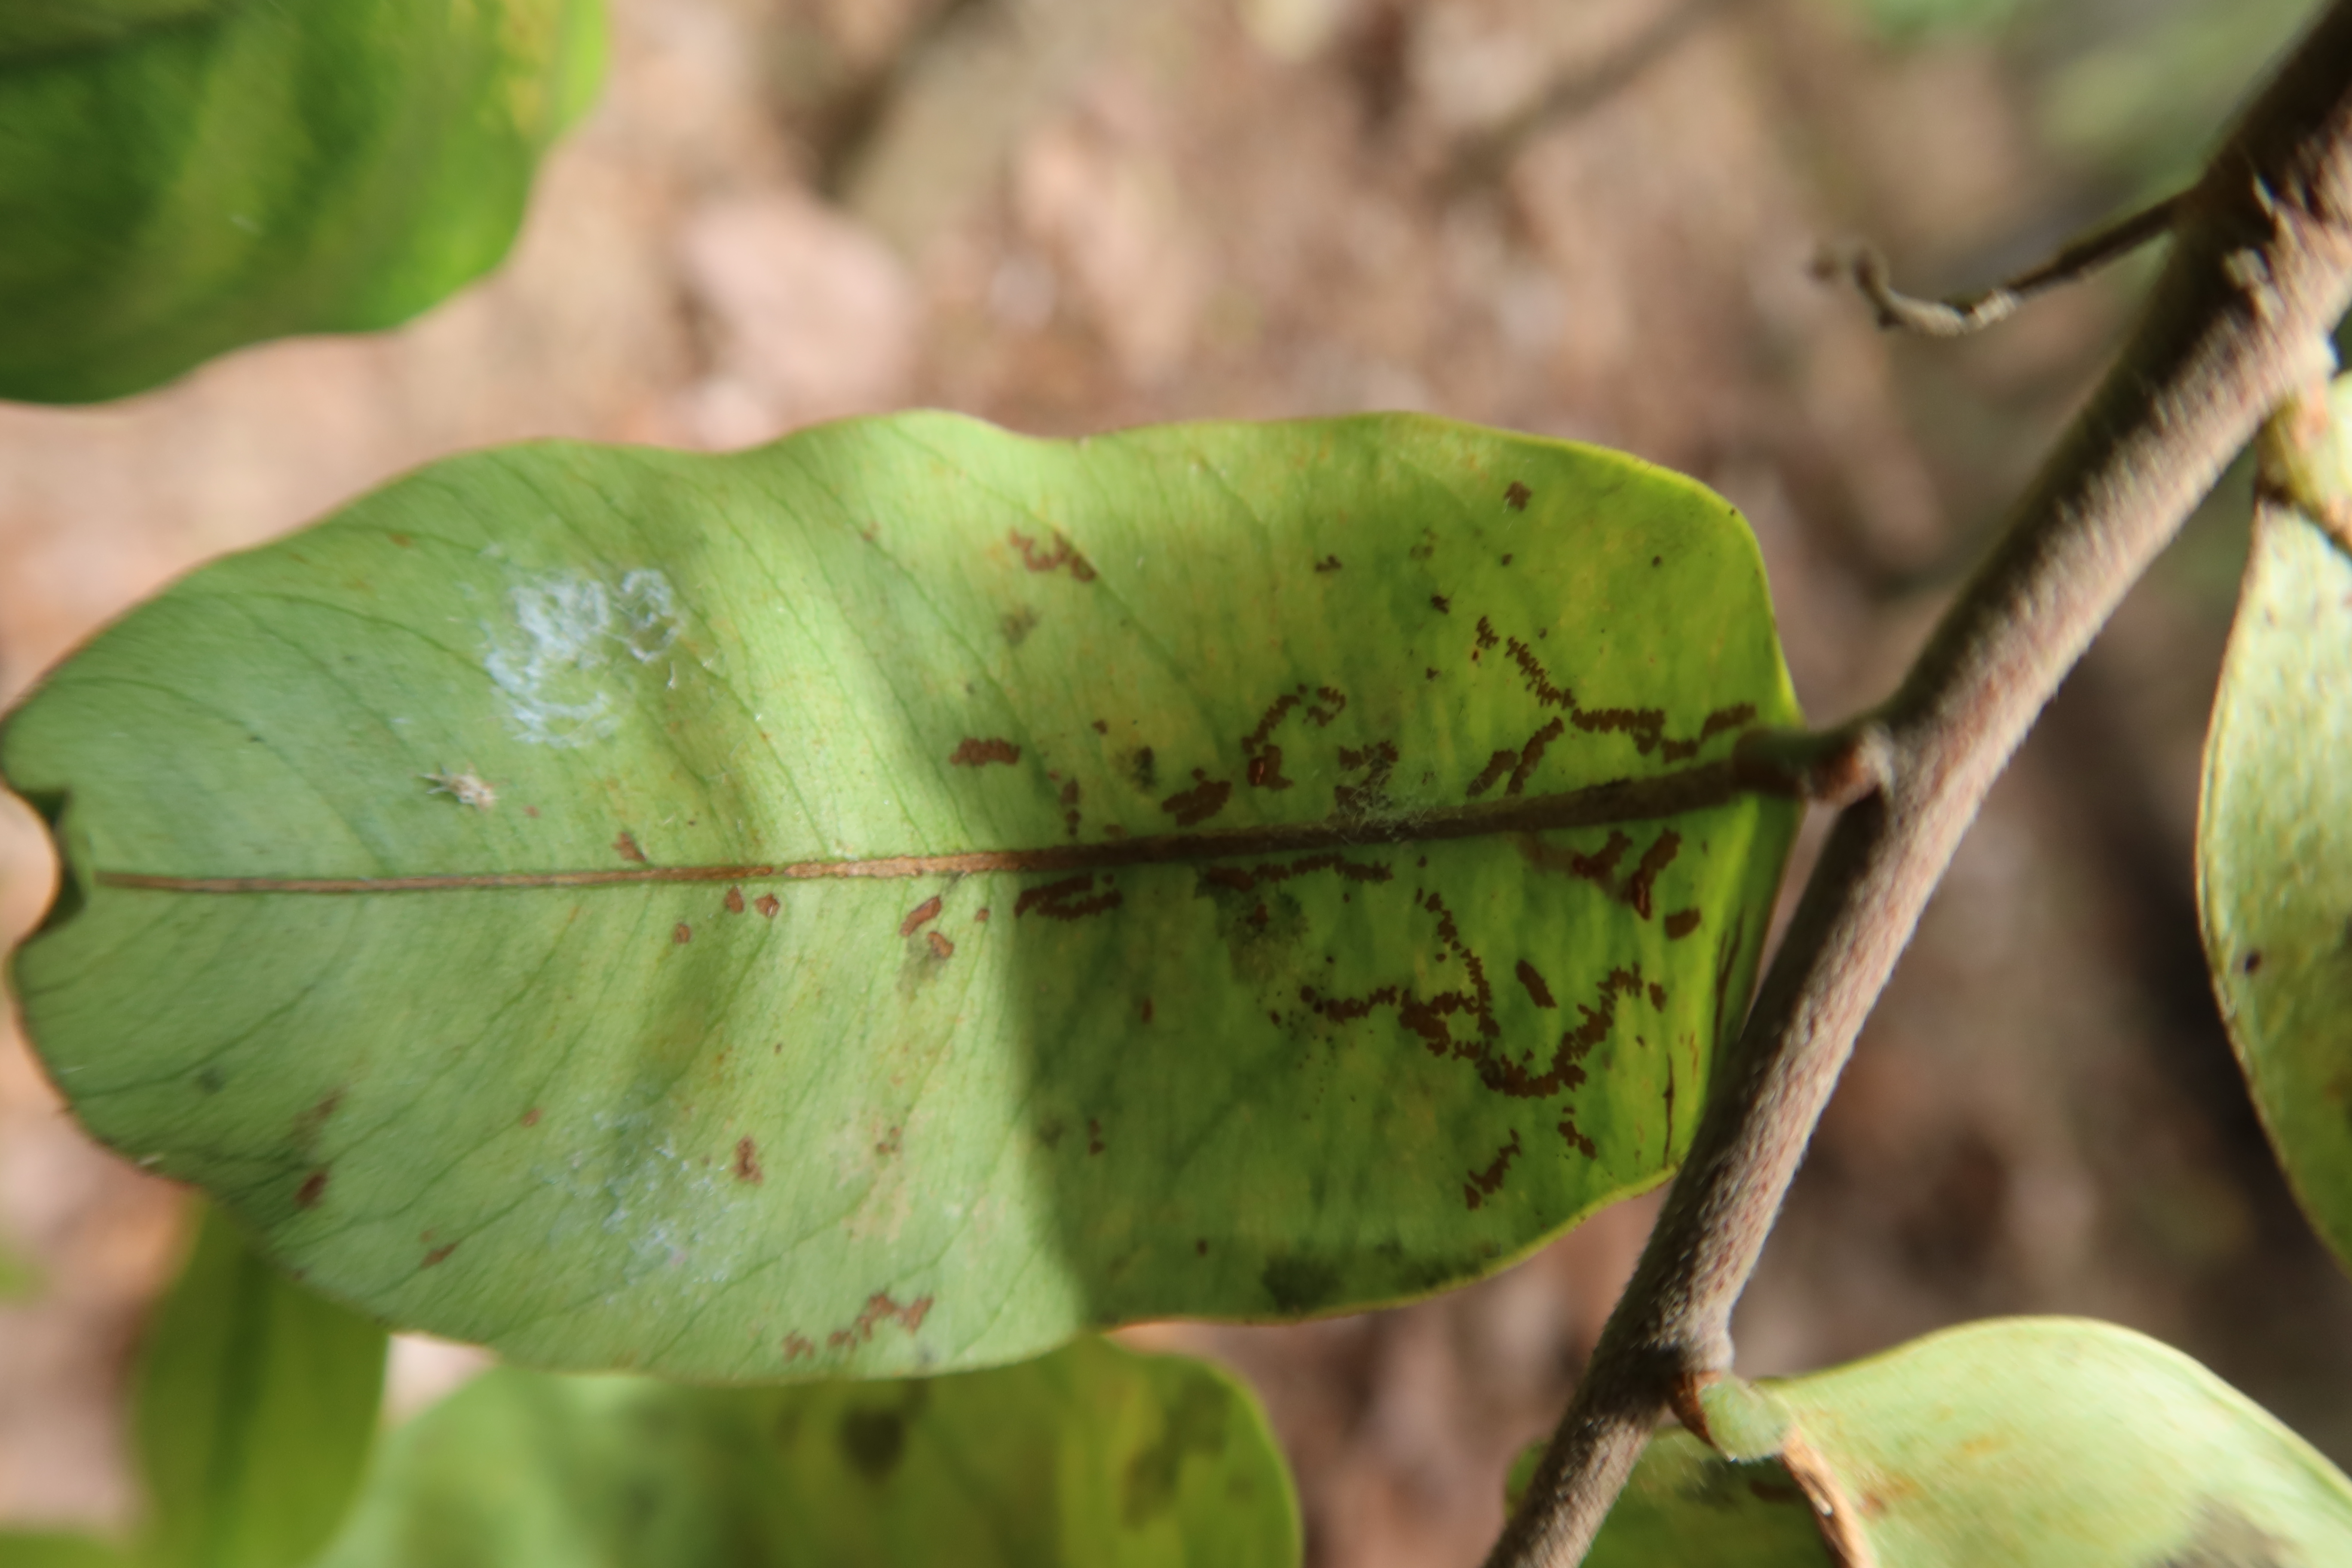
Label: Brown spots